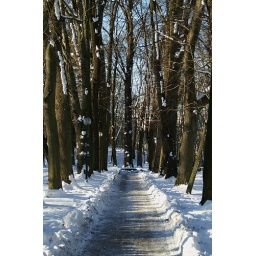
the road ends in a tree